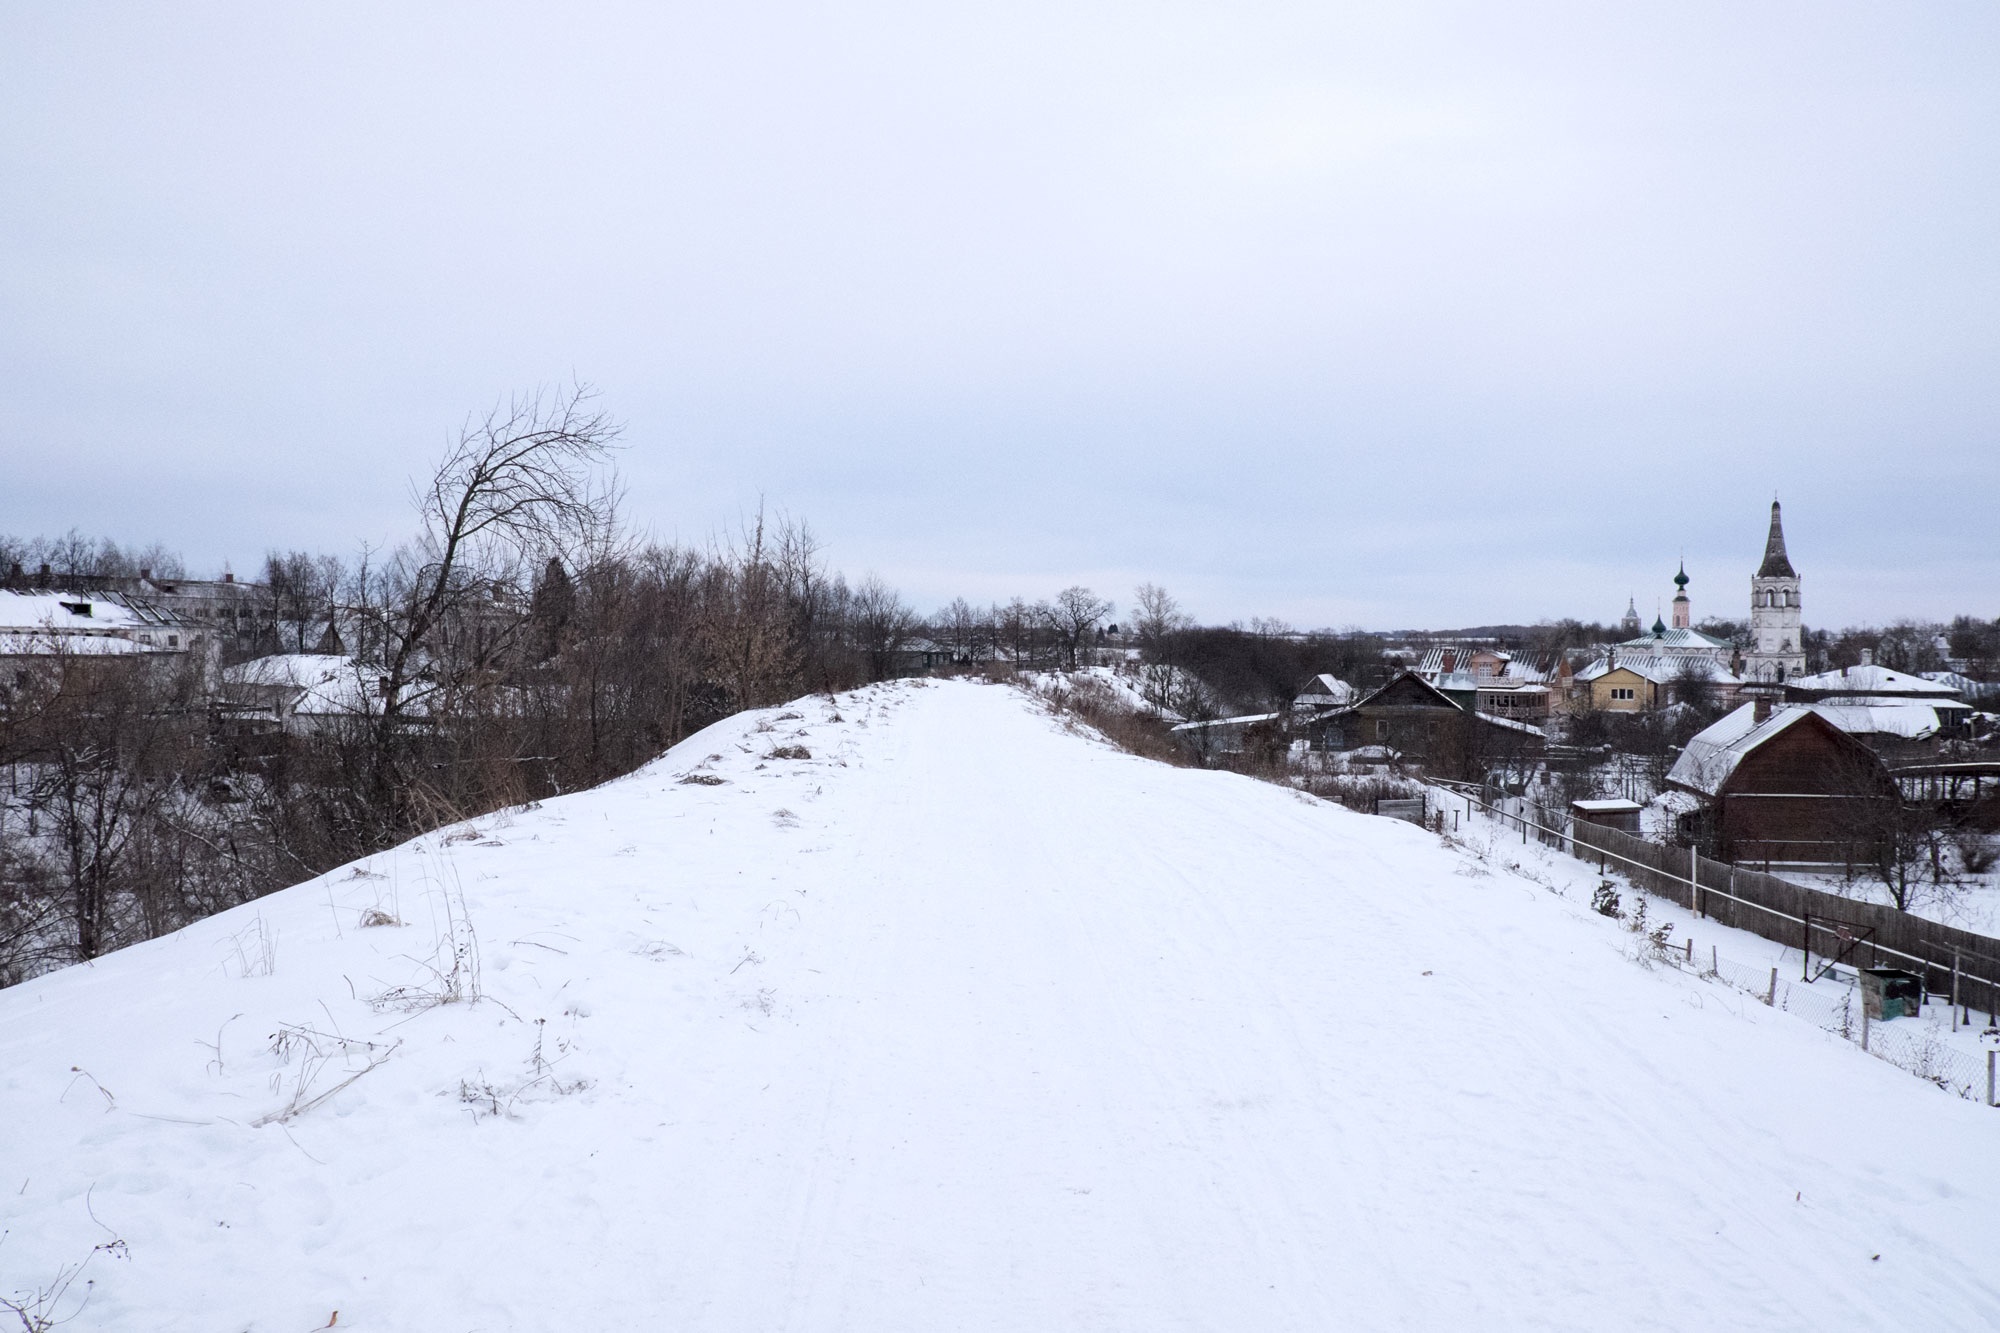
mountain, snow, winter, weather, season, blizzard, piste, freezing, geological phenomenon